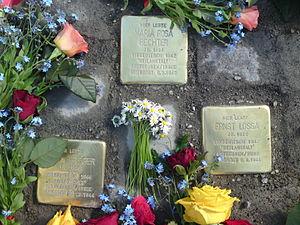
Ernst Lossa, né le 1ᵉʳ novembre 1929 à Augsbourg, Allemagne, et mort le 9 août 1944 à Irsee, en Allemagne, est un enfant victime de l'eugénisme nazi.